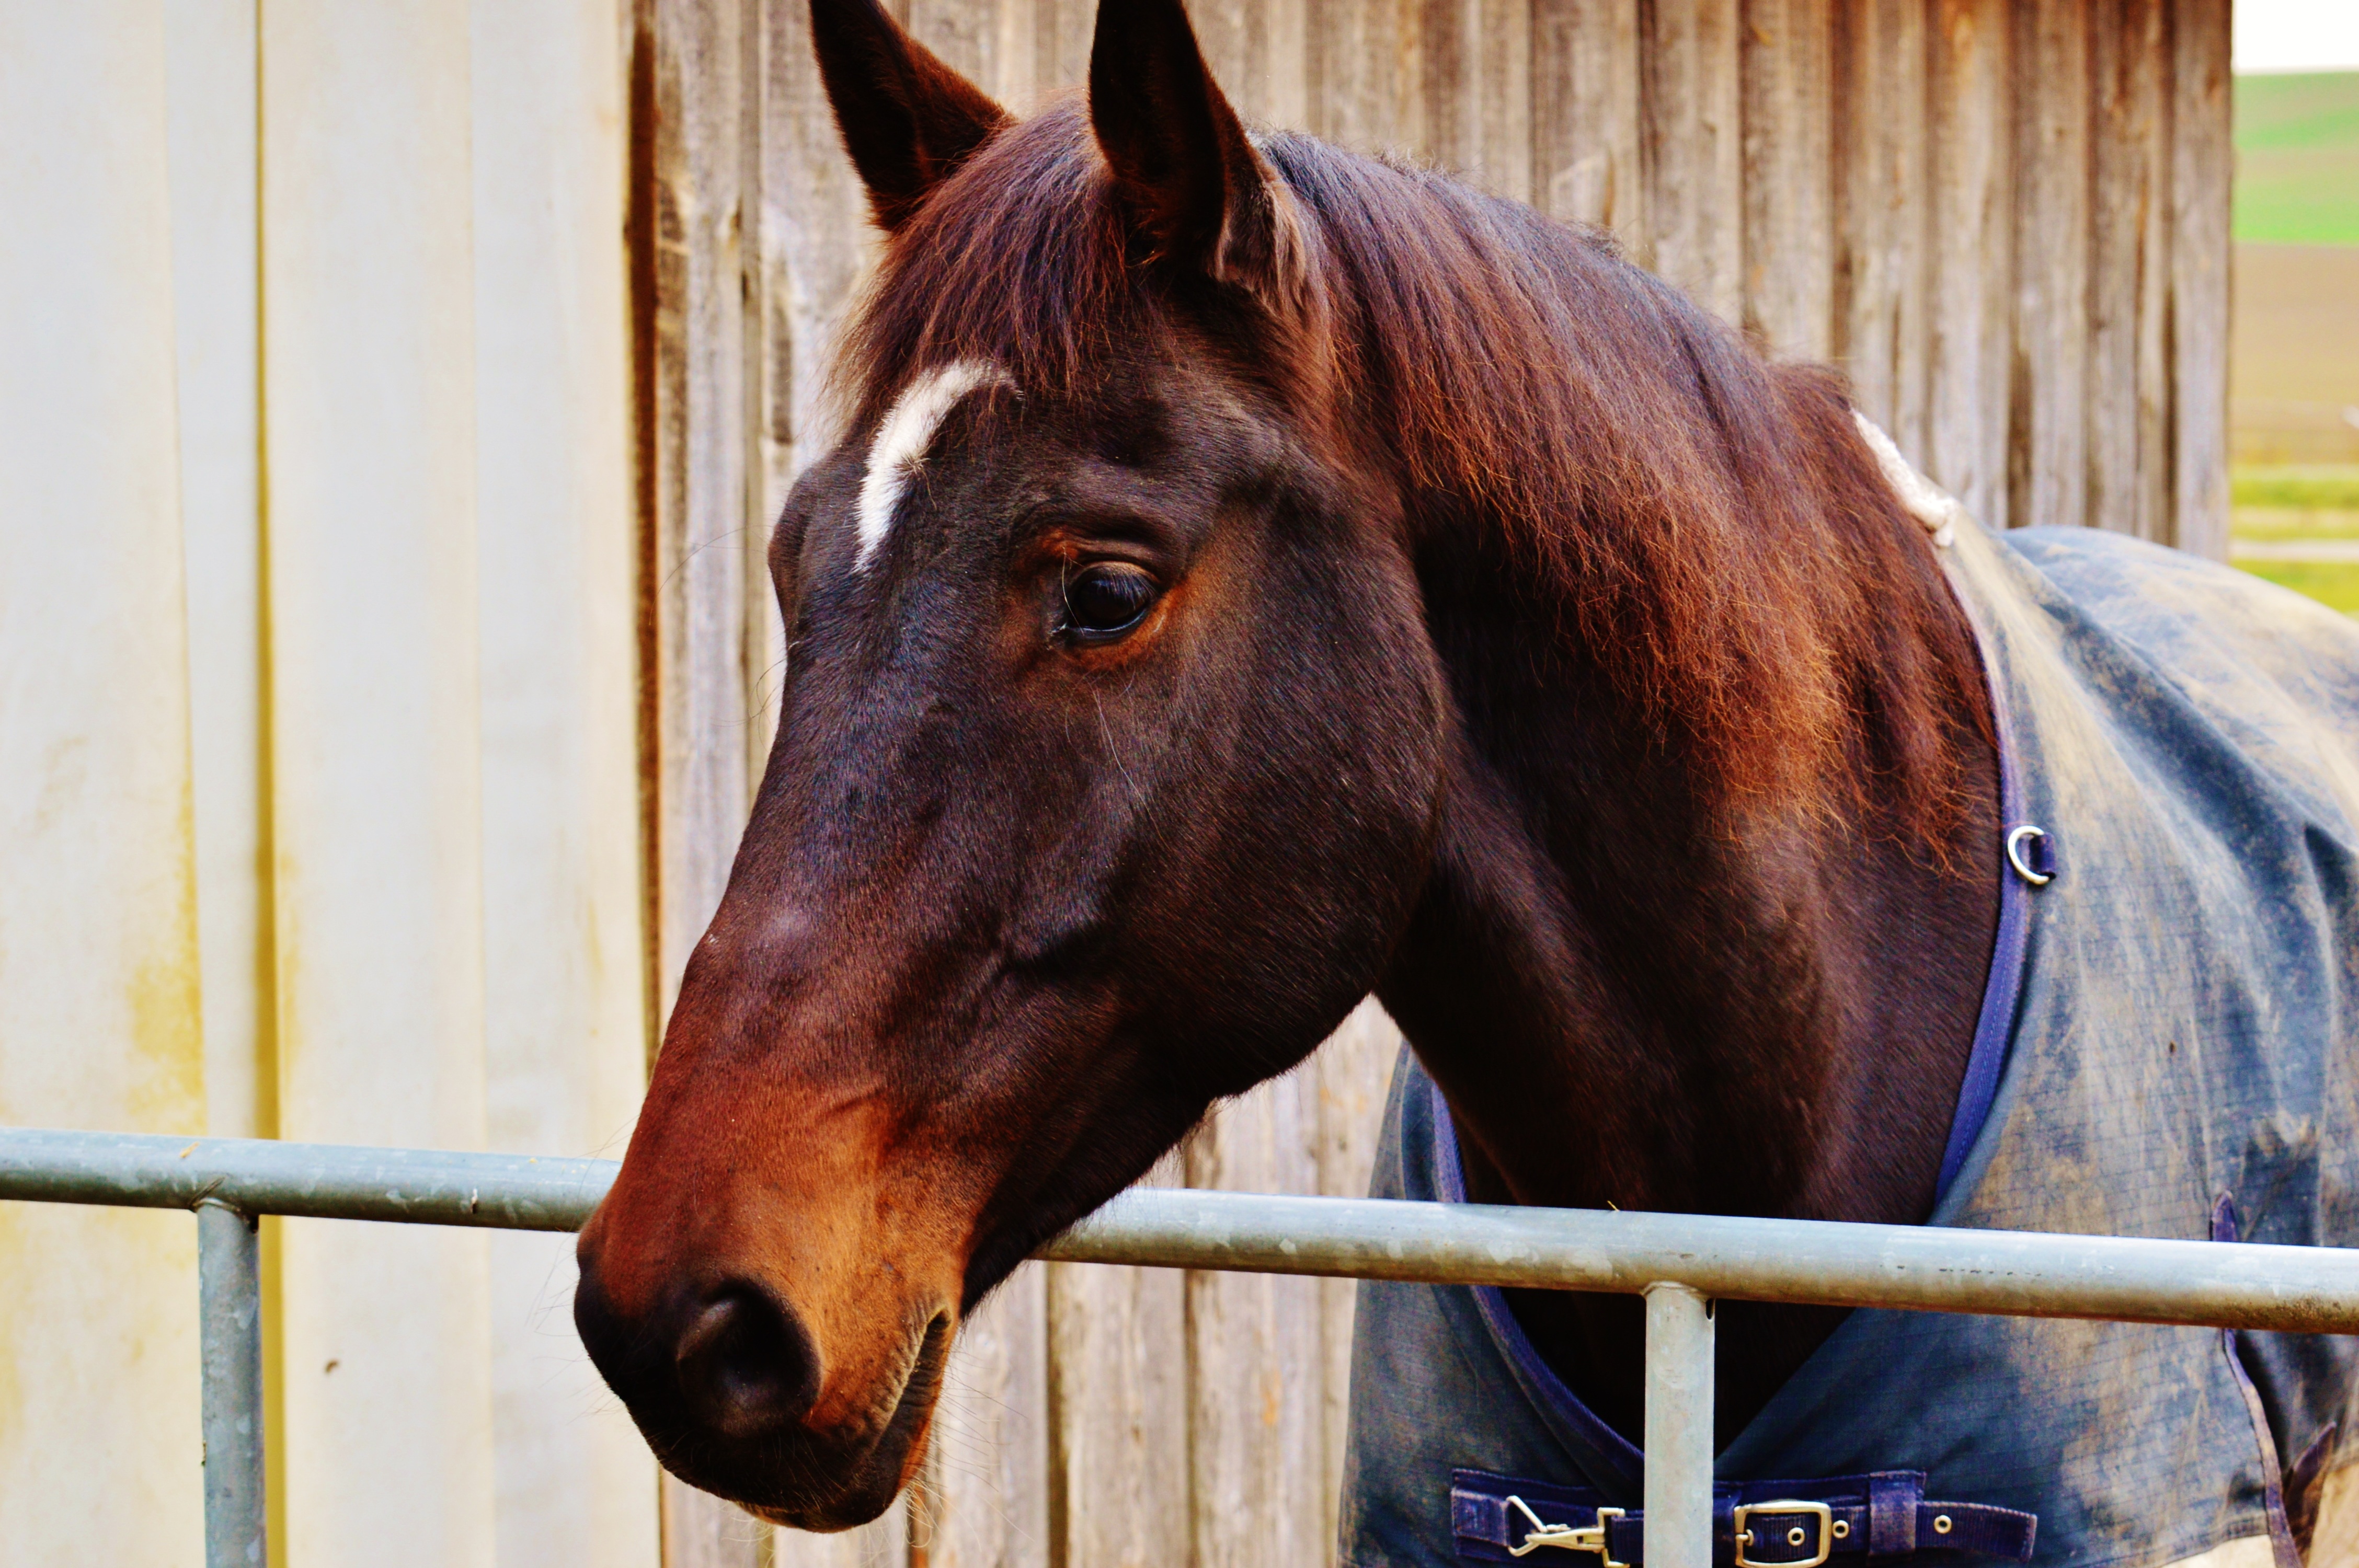
meadow, animal, horse, autumn, brown, rein, mammal, stallion, mane, ride, colorful, bridle, leaves, mare, coupling, colt, halter, reiterhof, horse like mammal, mustang horse